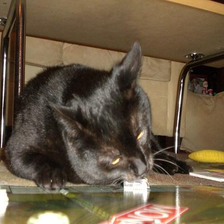
Species: cat
Breed: Bombay